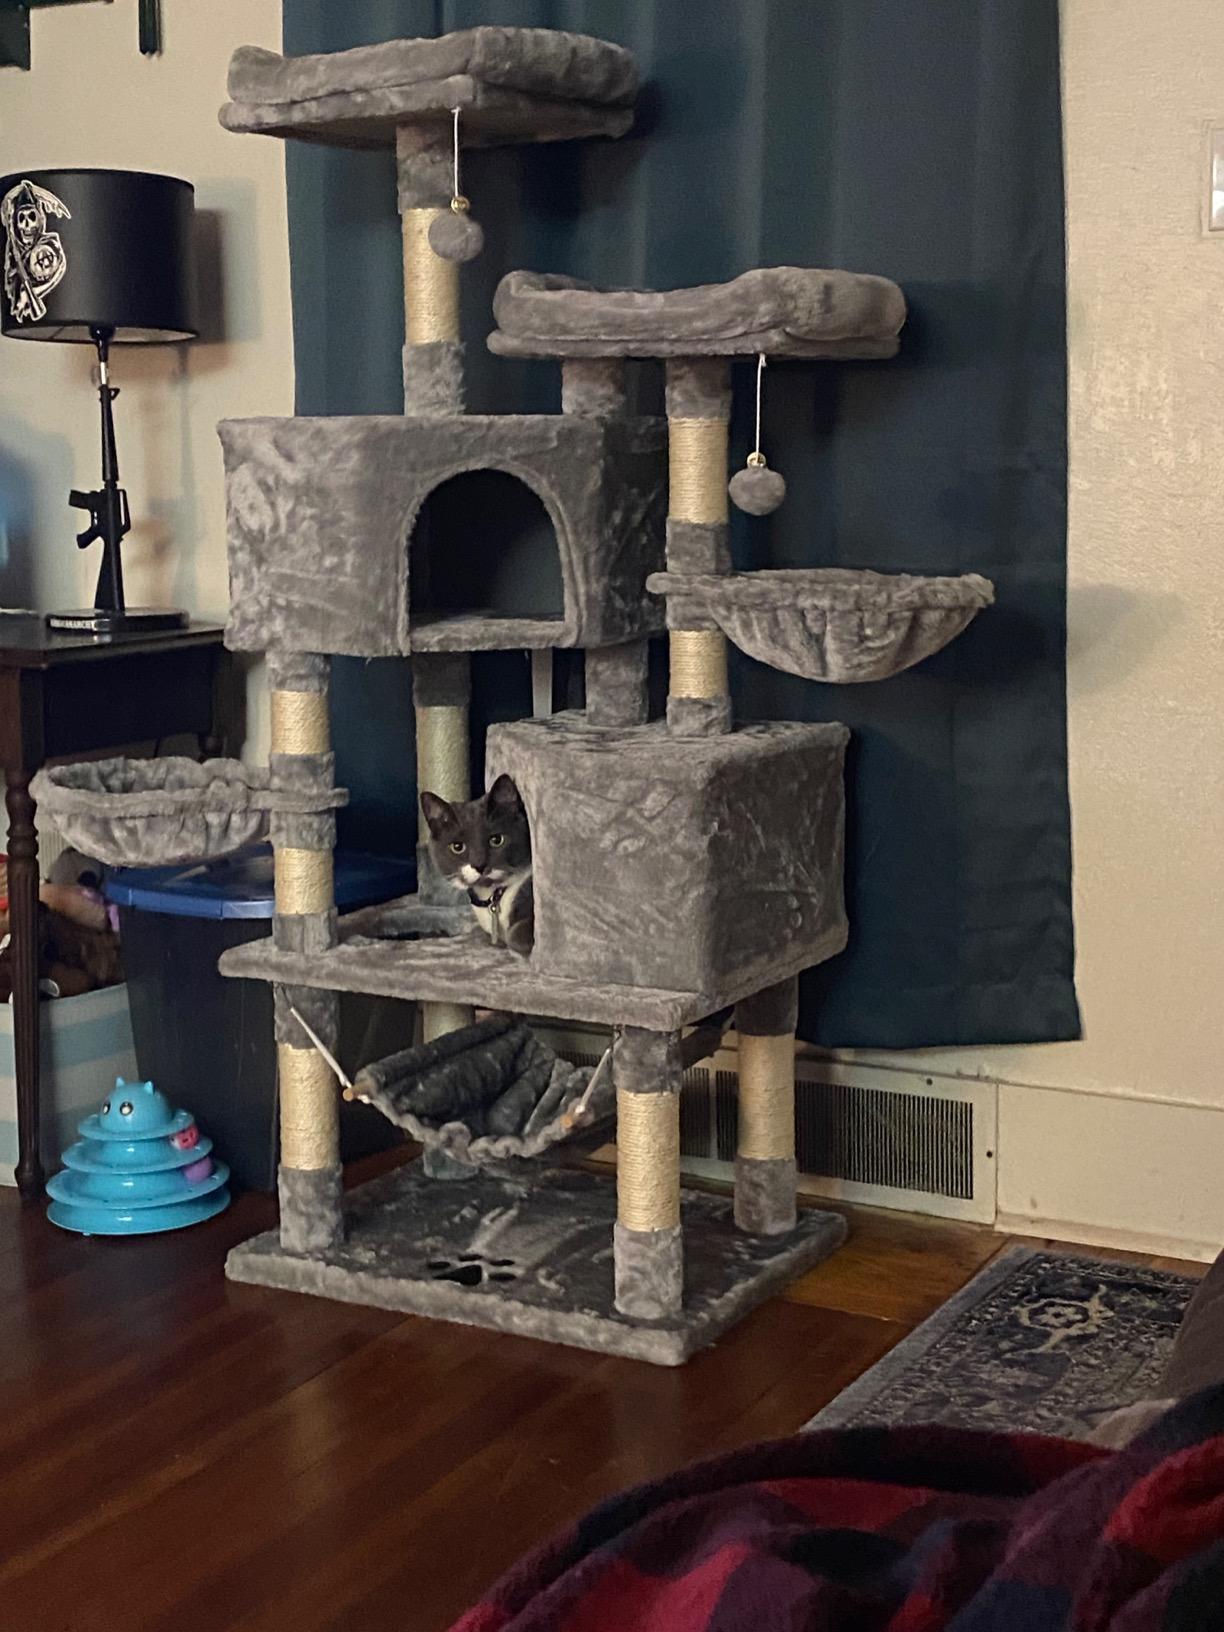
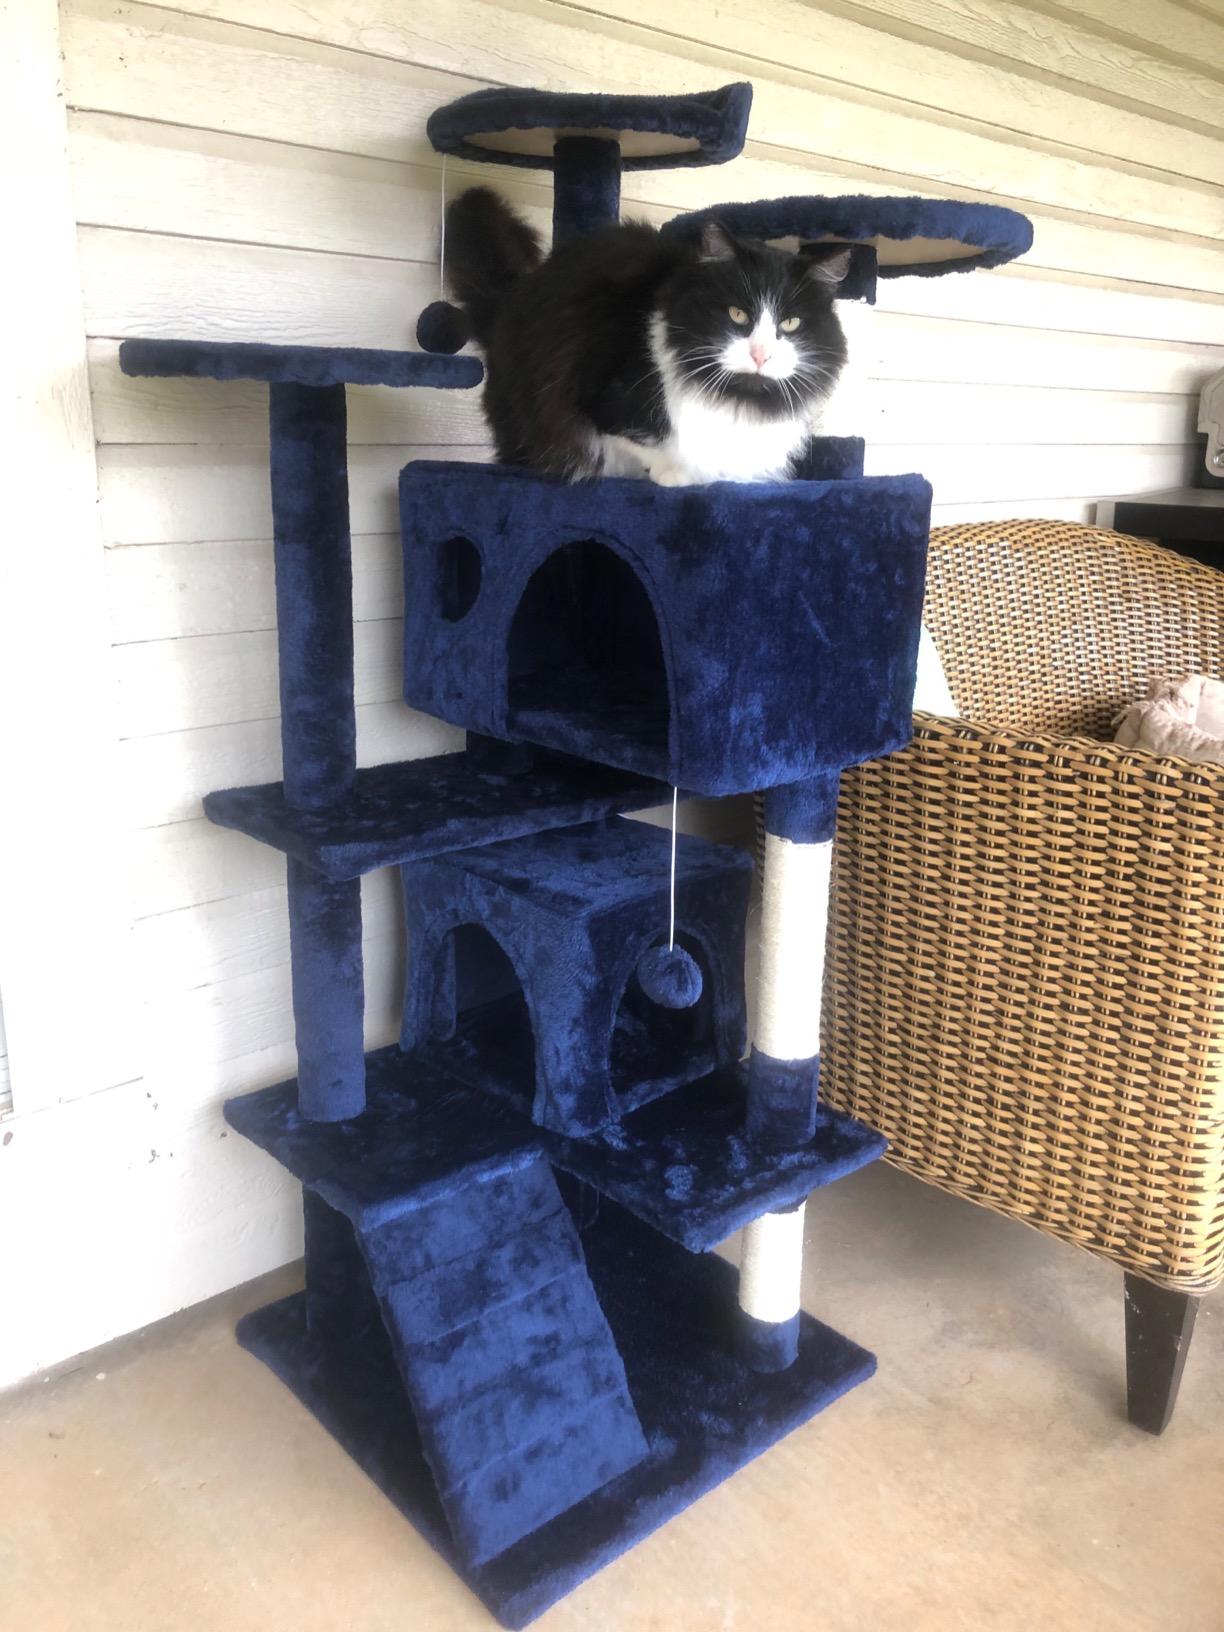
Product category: items_cat tree
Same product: no